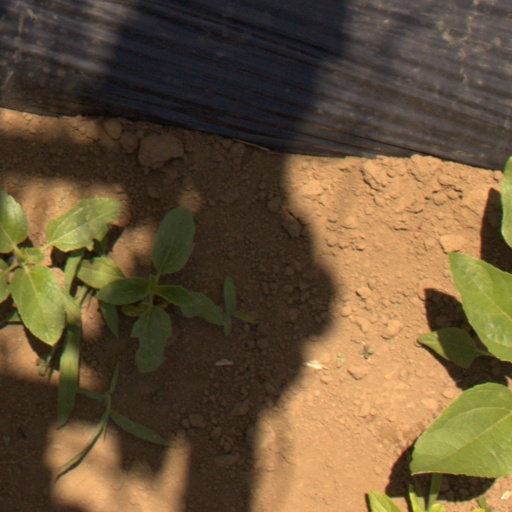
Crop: Jerusalem artichoke